The Life and Adventures of Nicholas Nickleby (play)

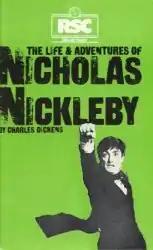
RSC Aldwych Theatre, 1980 production

The Life and Adventures of Nicholas Nickleby is an 8½ hour-long adaptation of Charles Dickens’ 1839 novel, performed in two parts. Part 1 was 4 hours in length with one interval of 15 minutes. Part 2 was 4½ hours in length with two intervals of 12 minutes. It was originally presented onstage over two evenings, or in its entirety from early afternoon with a dinner break. Later it was presented on television over four evenings.